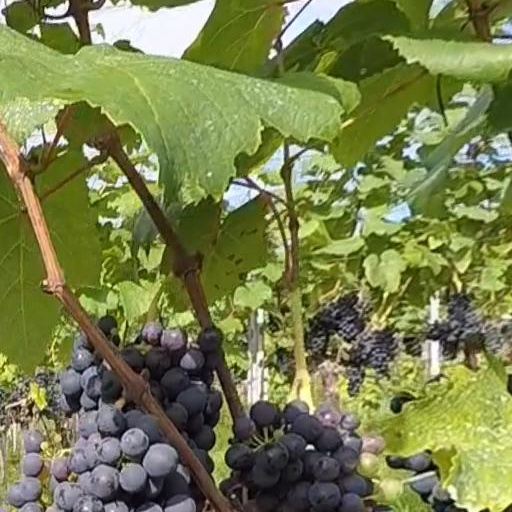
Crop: grape